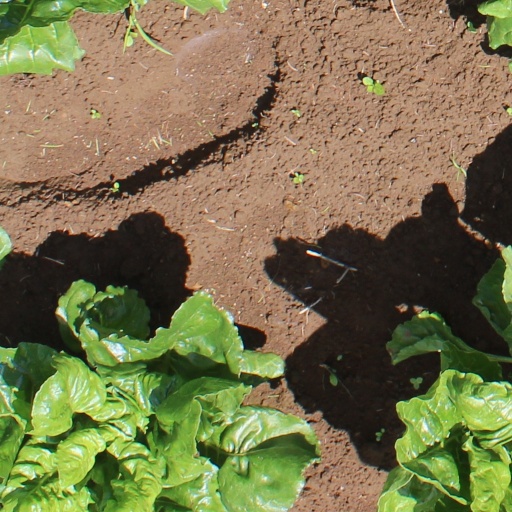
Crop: sugar beet